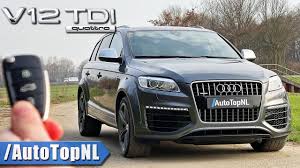
Label: noambulance